Chevrolet TrailBlazer (SUV)

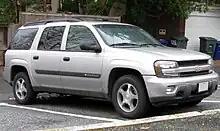
2002–2004 Chevrolet TrailBlazer EXT

The TrailBlazer was also available as a 3-row, 7-passenger EXT version. This vehicle was longer and had a higher roofline in the rear to allow easier access to the third row of seats. Chevrolet disguised the higher roofline using roof racks. The TrailBlazer EXT platform was given the internal designation GMT370, which was shared with the GMC Envoy XL and Isuzu Ascender LWB; long-wheelbase versions of the Oldsmobile Bravada, Buick Rainier, and Saab 9-7X were never offered.